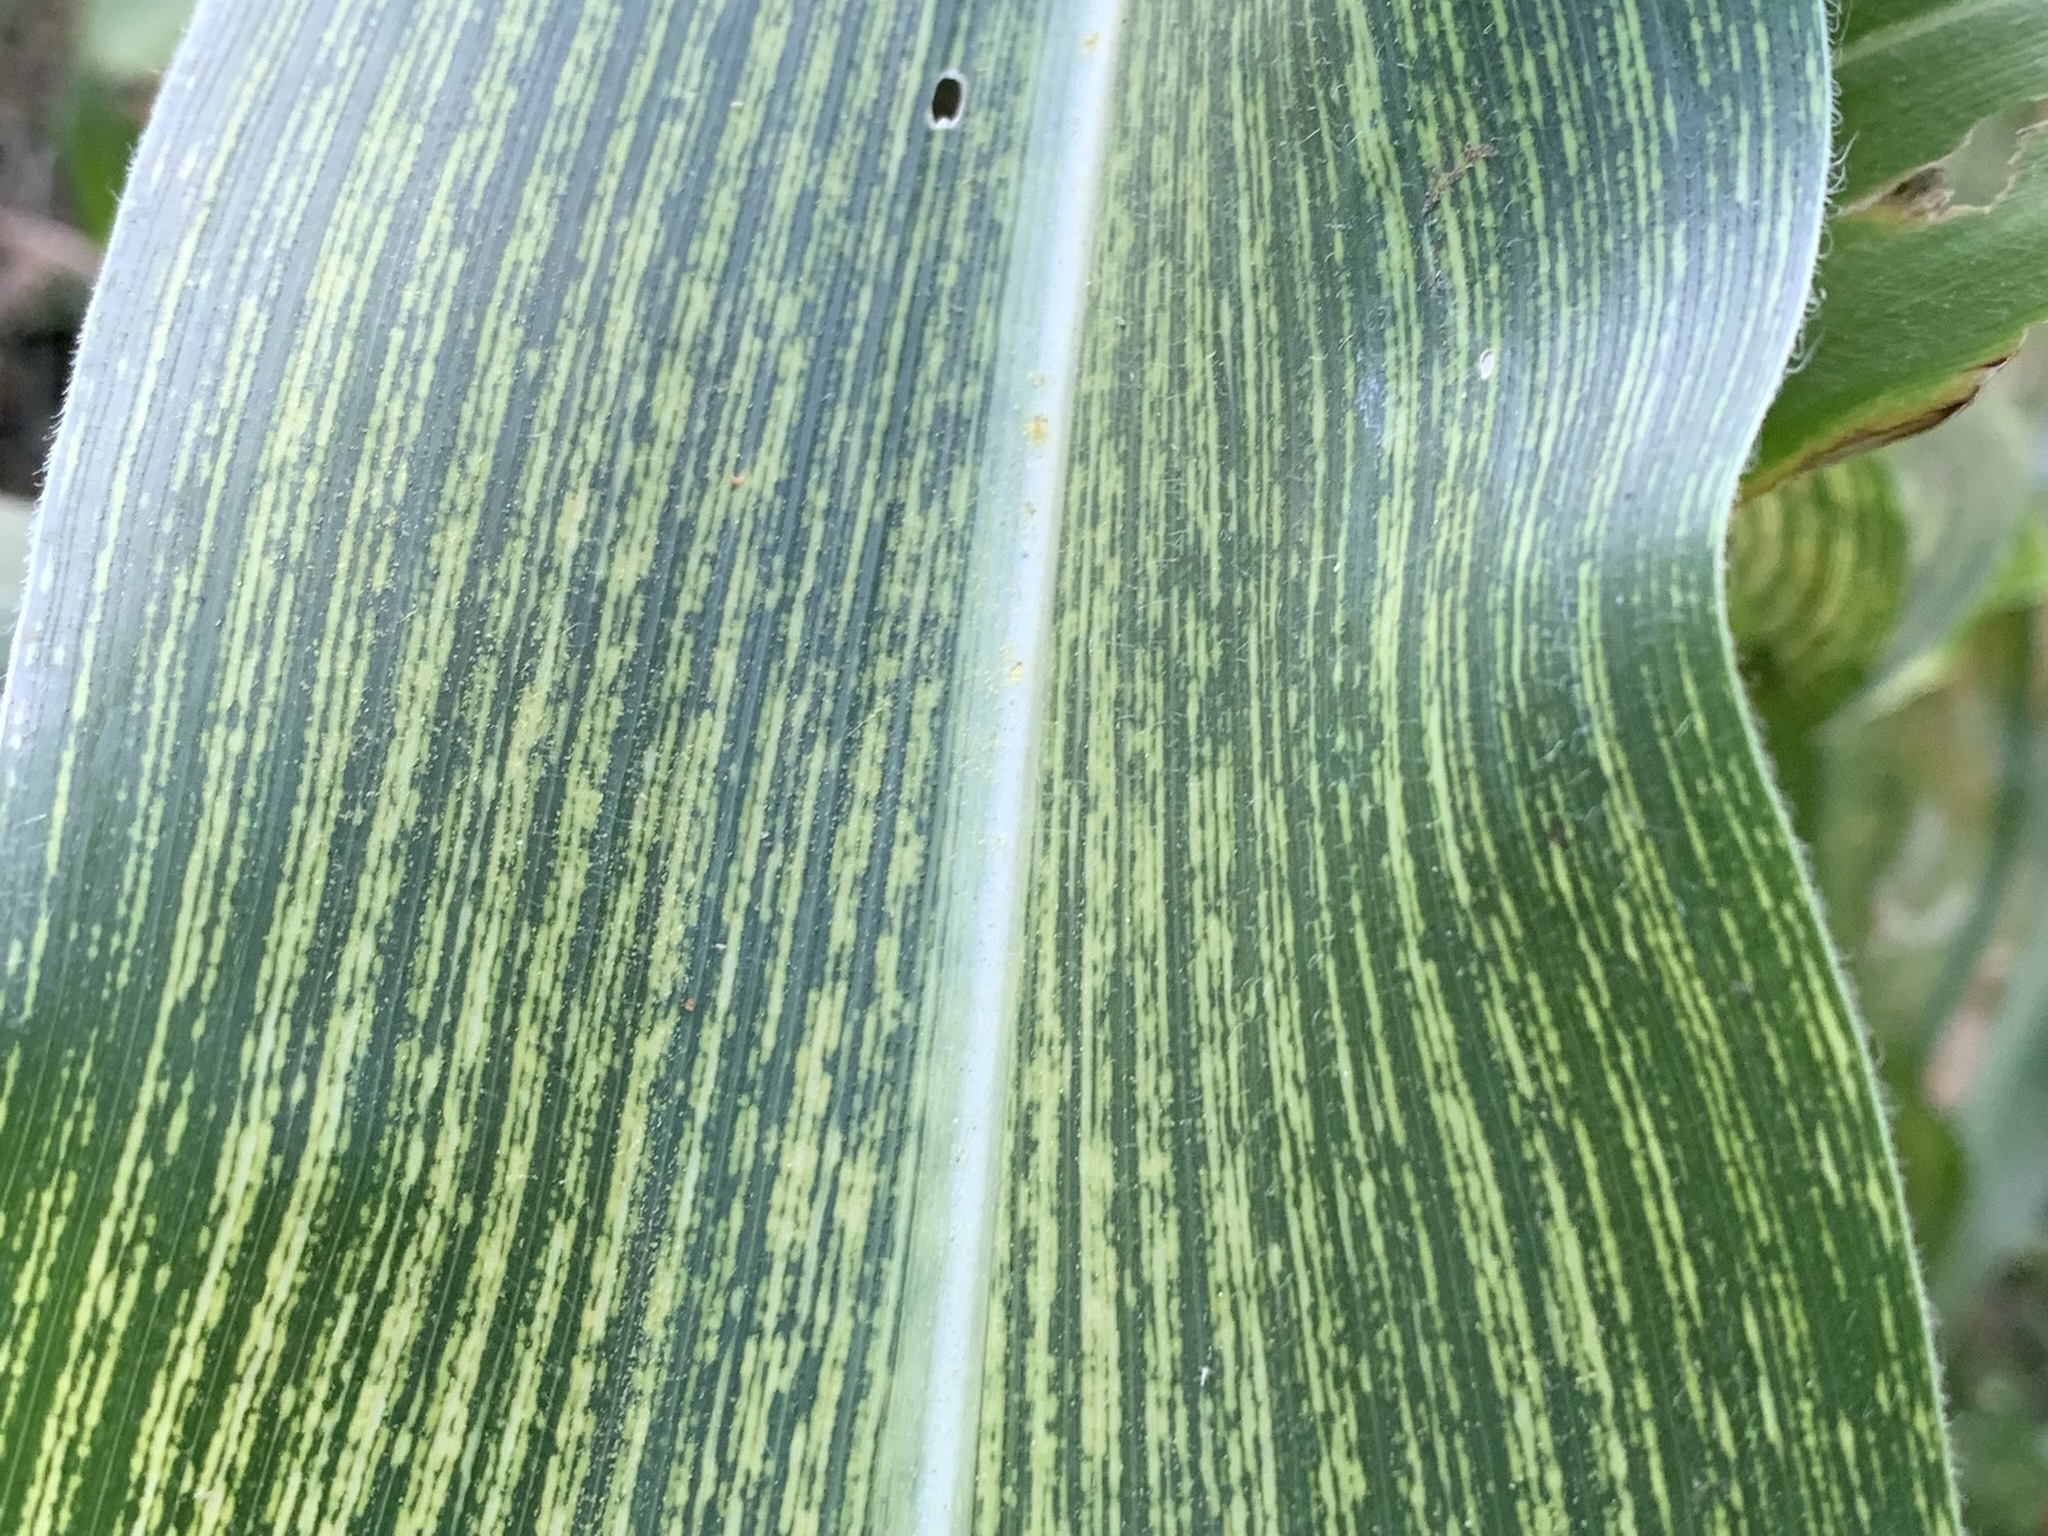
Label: MSV